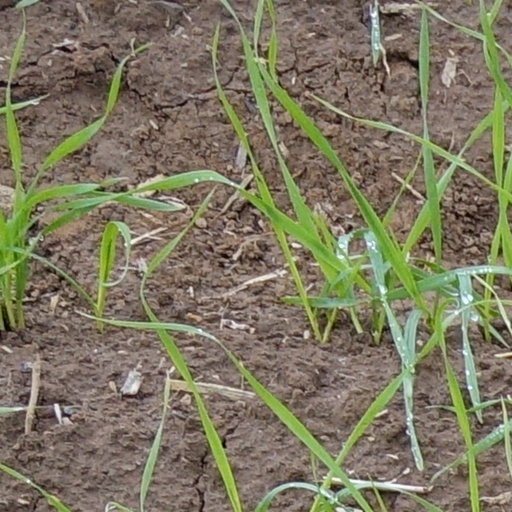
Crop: wheat